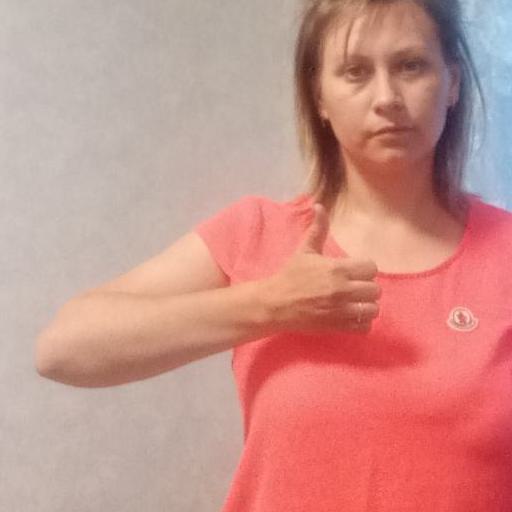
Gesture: like